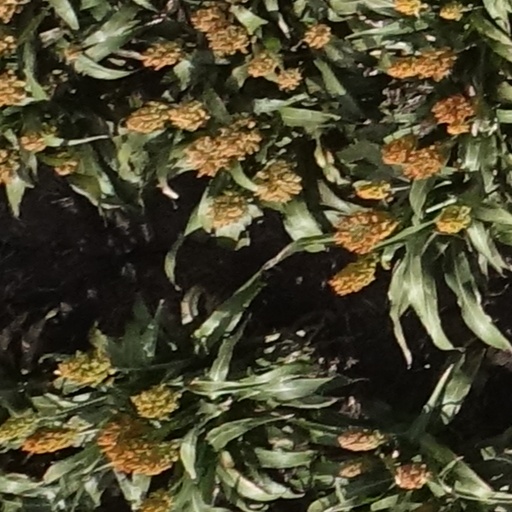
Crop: sorghum